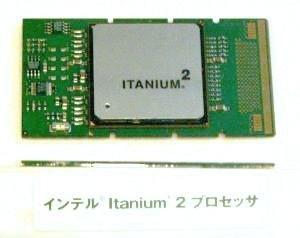
L´Itanium est un processeur 64 bits développé par Intel en coopération avec différents constructeurs informatiques, visant initialement à remplacer l'architecture x86/CISC.